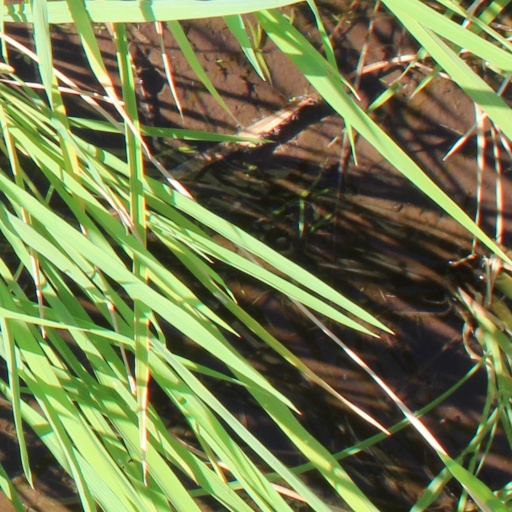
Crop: rice